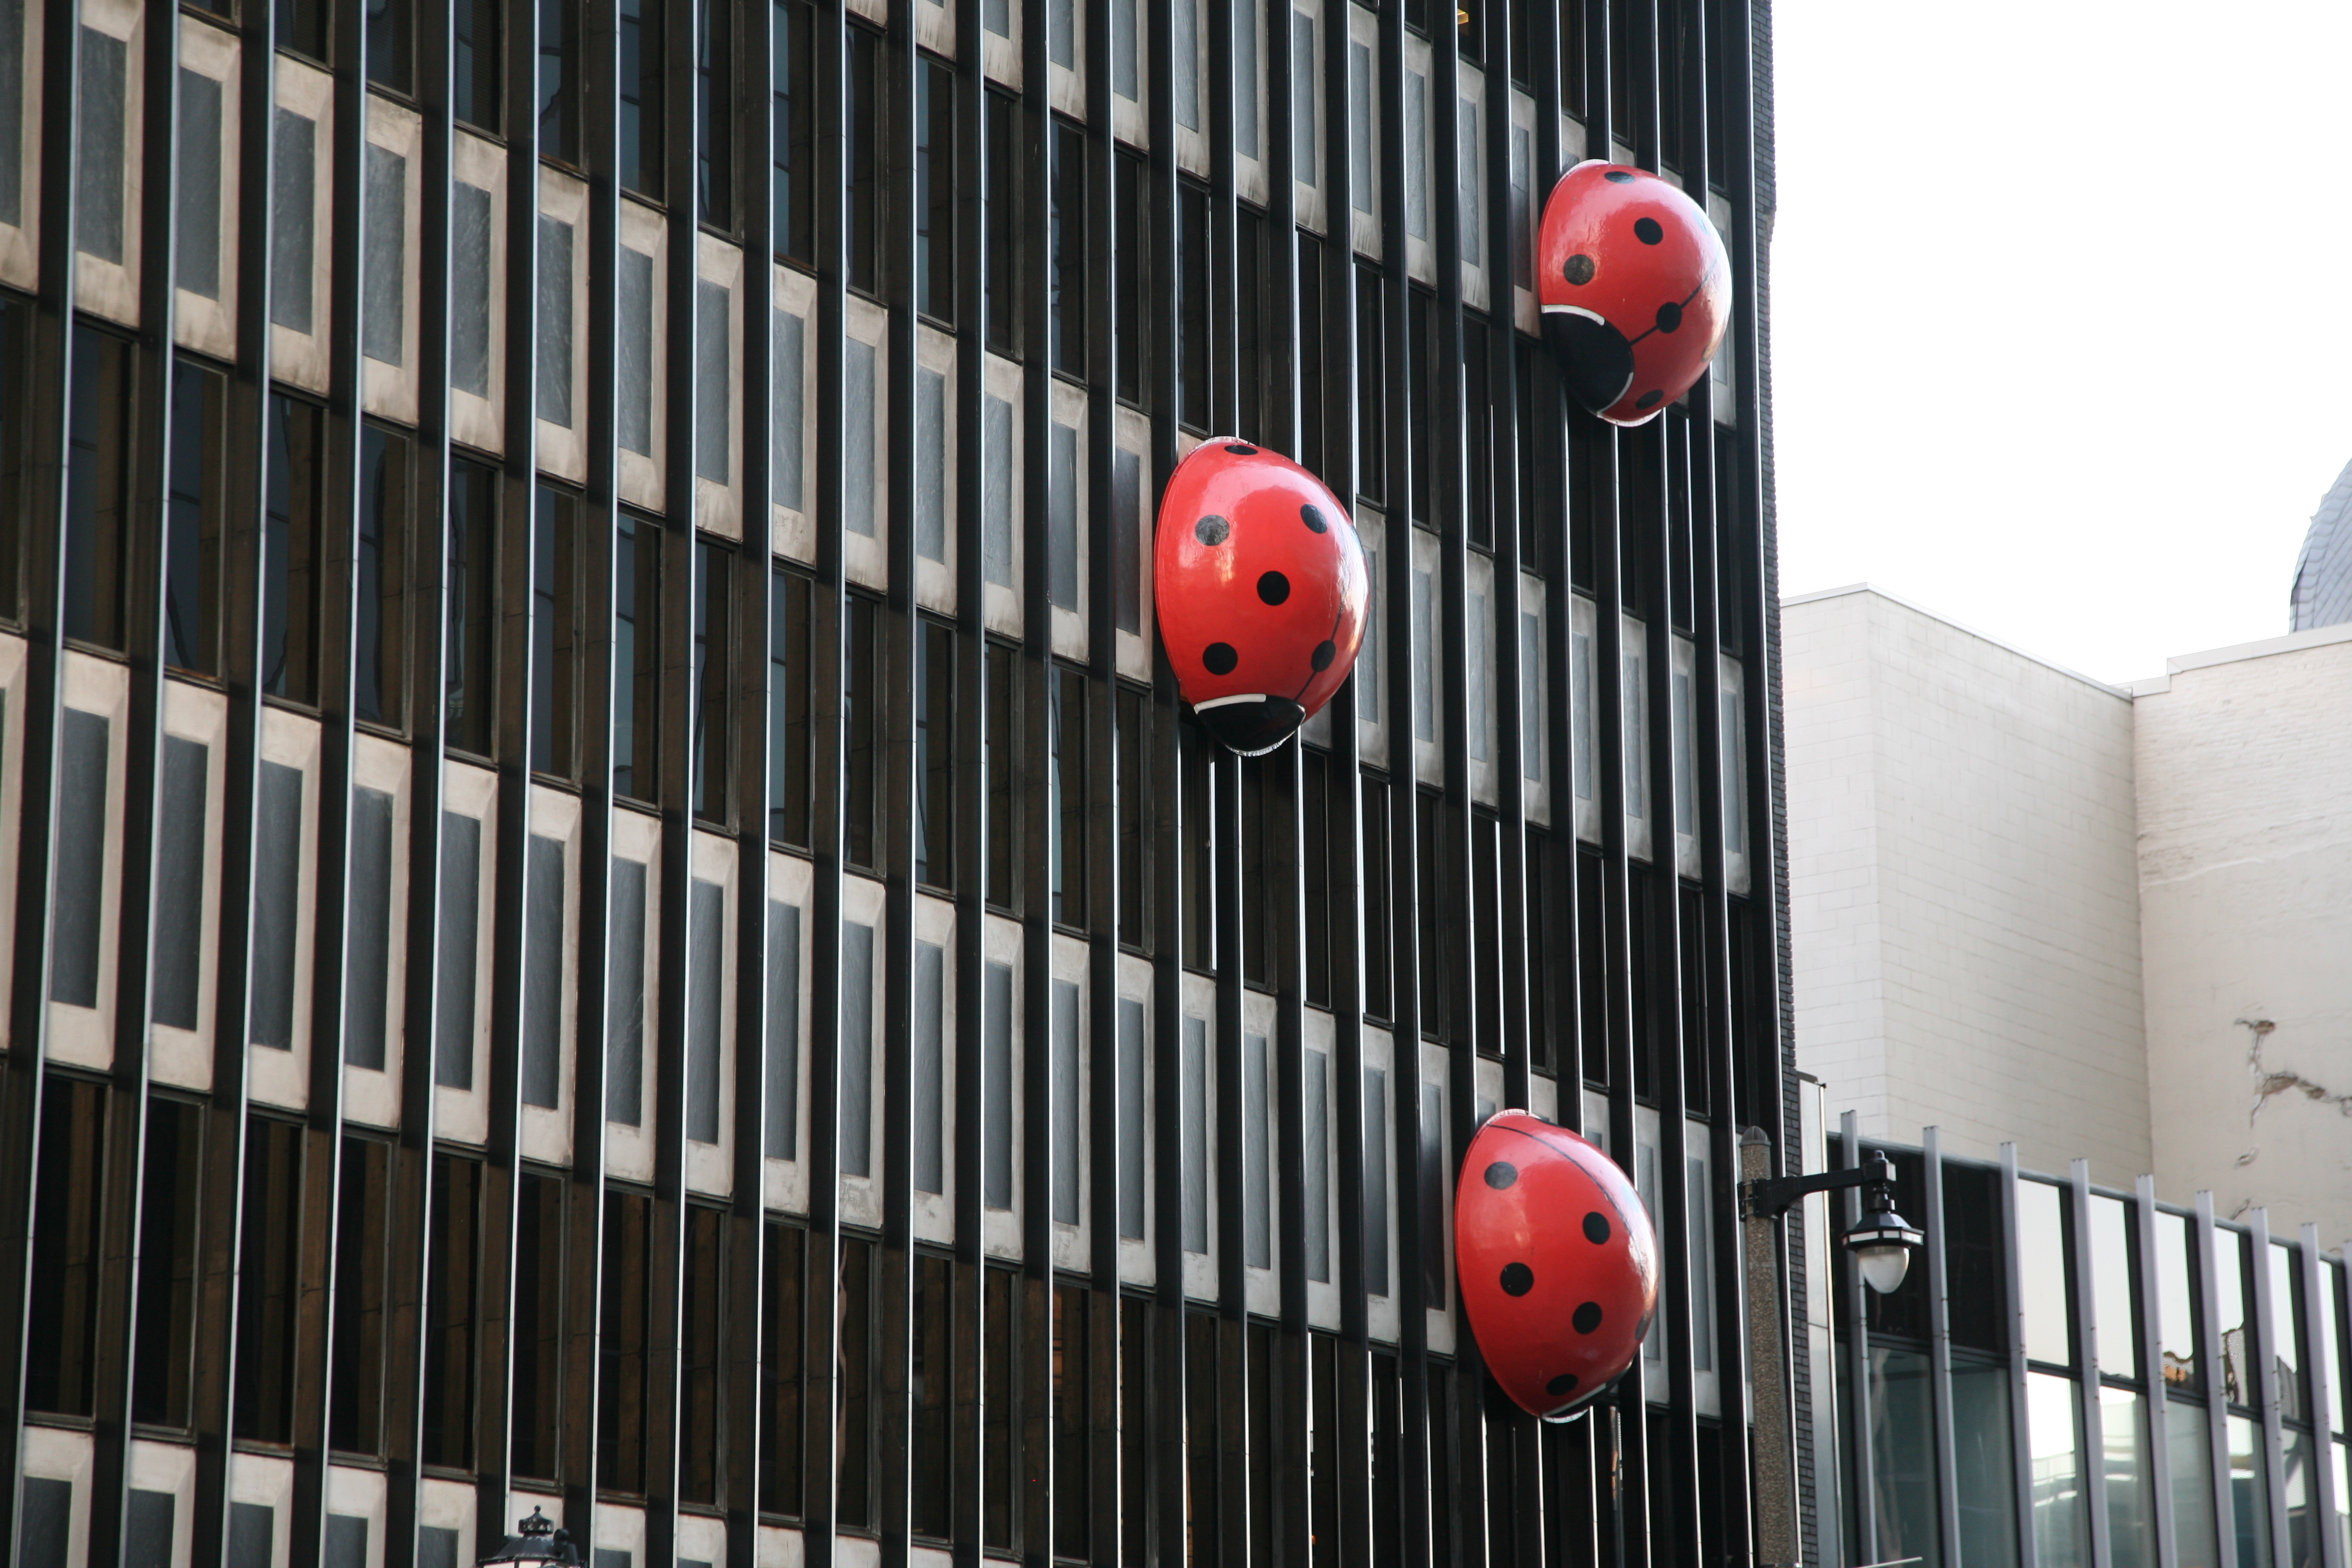
train, red, factory, hilton, buick, wisconsin, milwaukee, perching bird